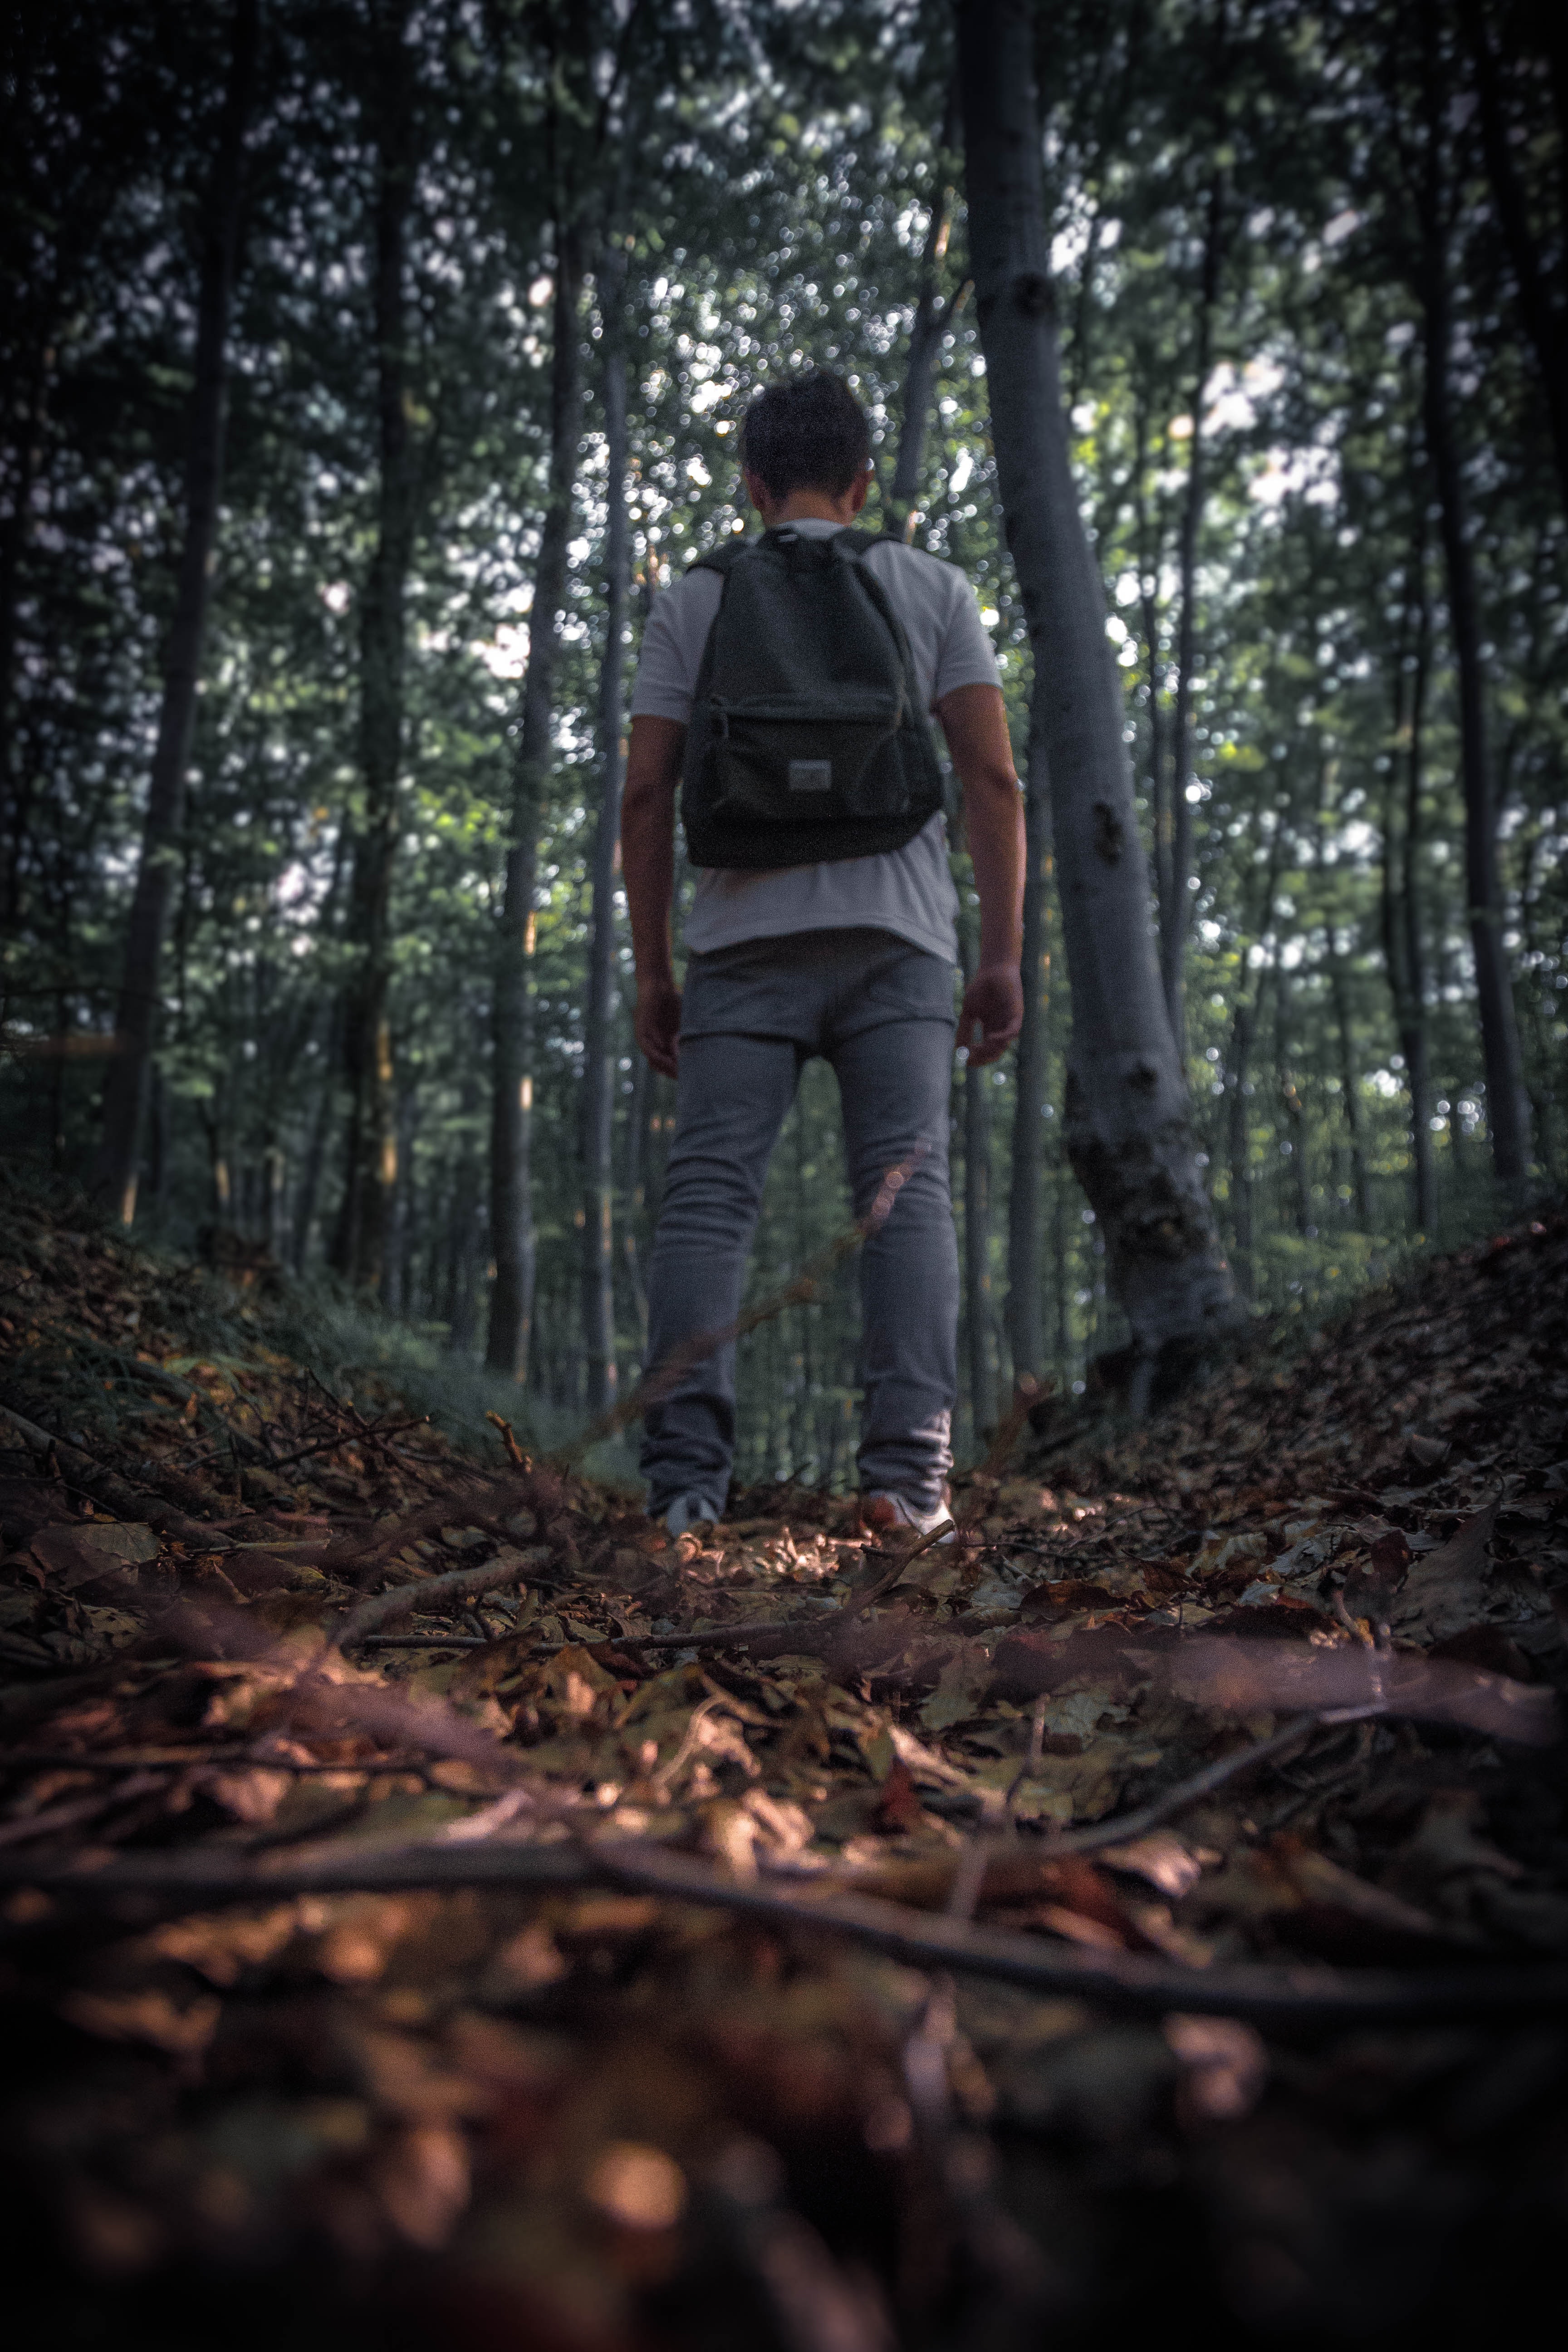
forest, woodland, natural environment, tree, wilderness, Northern hardwood forest, leaf, old growth forest, biome, jungle, trail, path, plant, soil, spruce fir forest, grove, temperate coniferous forest, photography, branch, valdivian temperate rain forest, wood, recreation, adventure, trunk